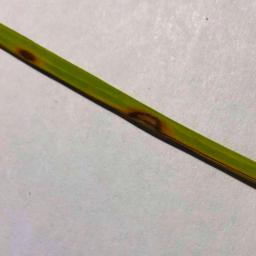
Label: Rice___Leaf_Blast